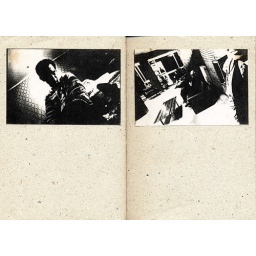
I'm back at home to take something to dress her for the funeral... and nobody want stay near my father...